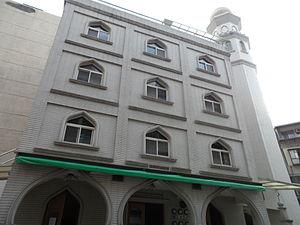
Cet article présente la liste de mosquées de Taïwan.